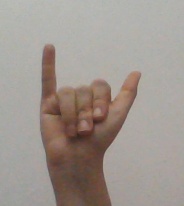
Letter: ya